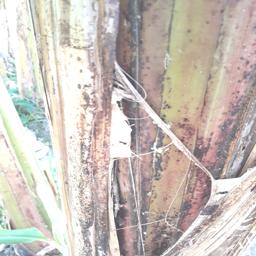
Label: BACTERIAL SOFT ROT